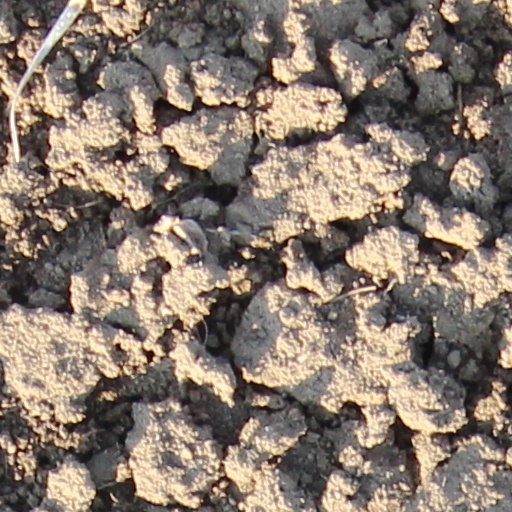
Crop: wheat